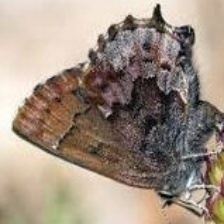
Species: EASTERN PINE ELFIN